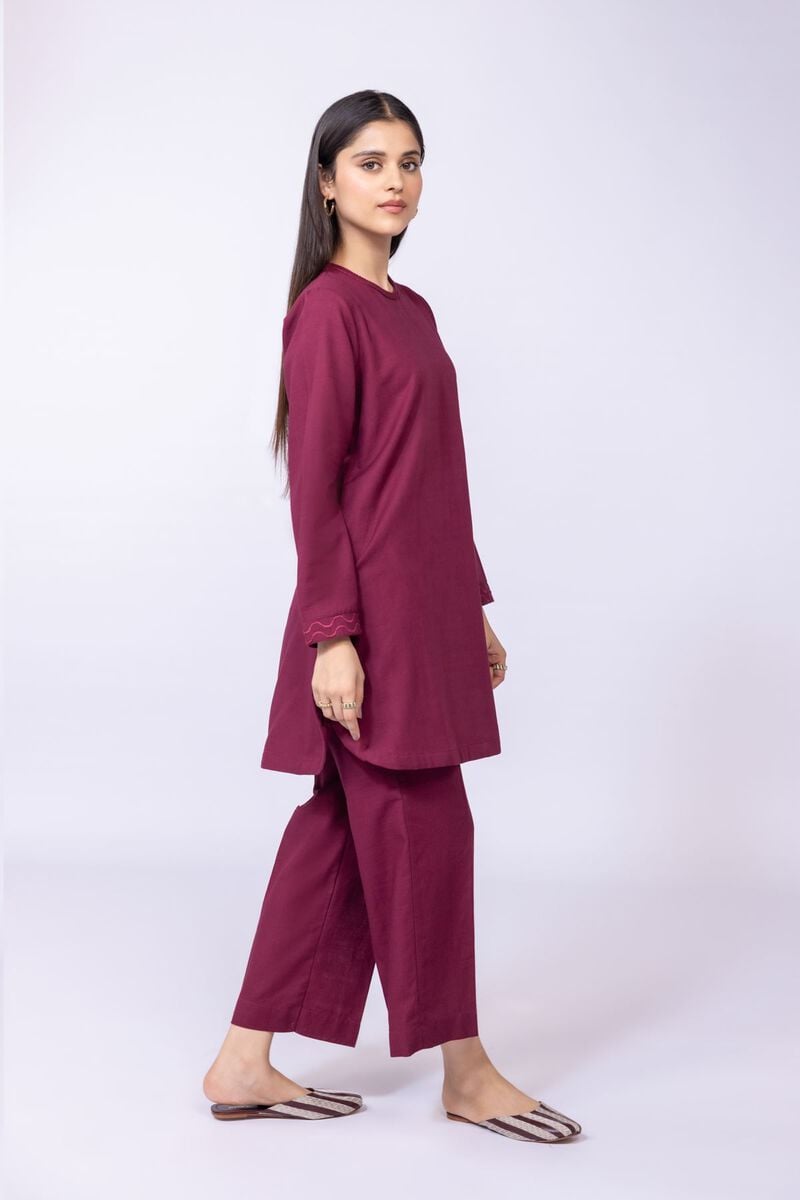
burgundy karla crop top